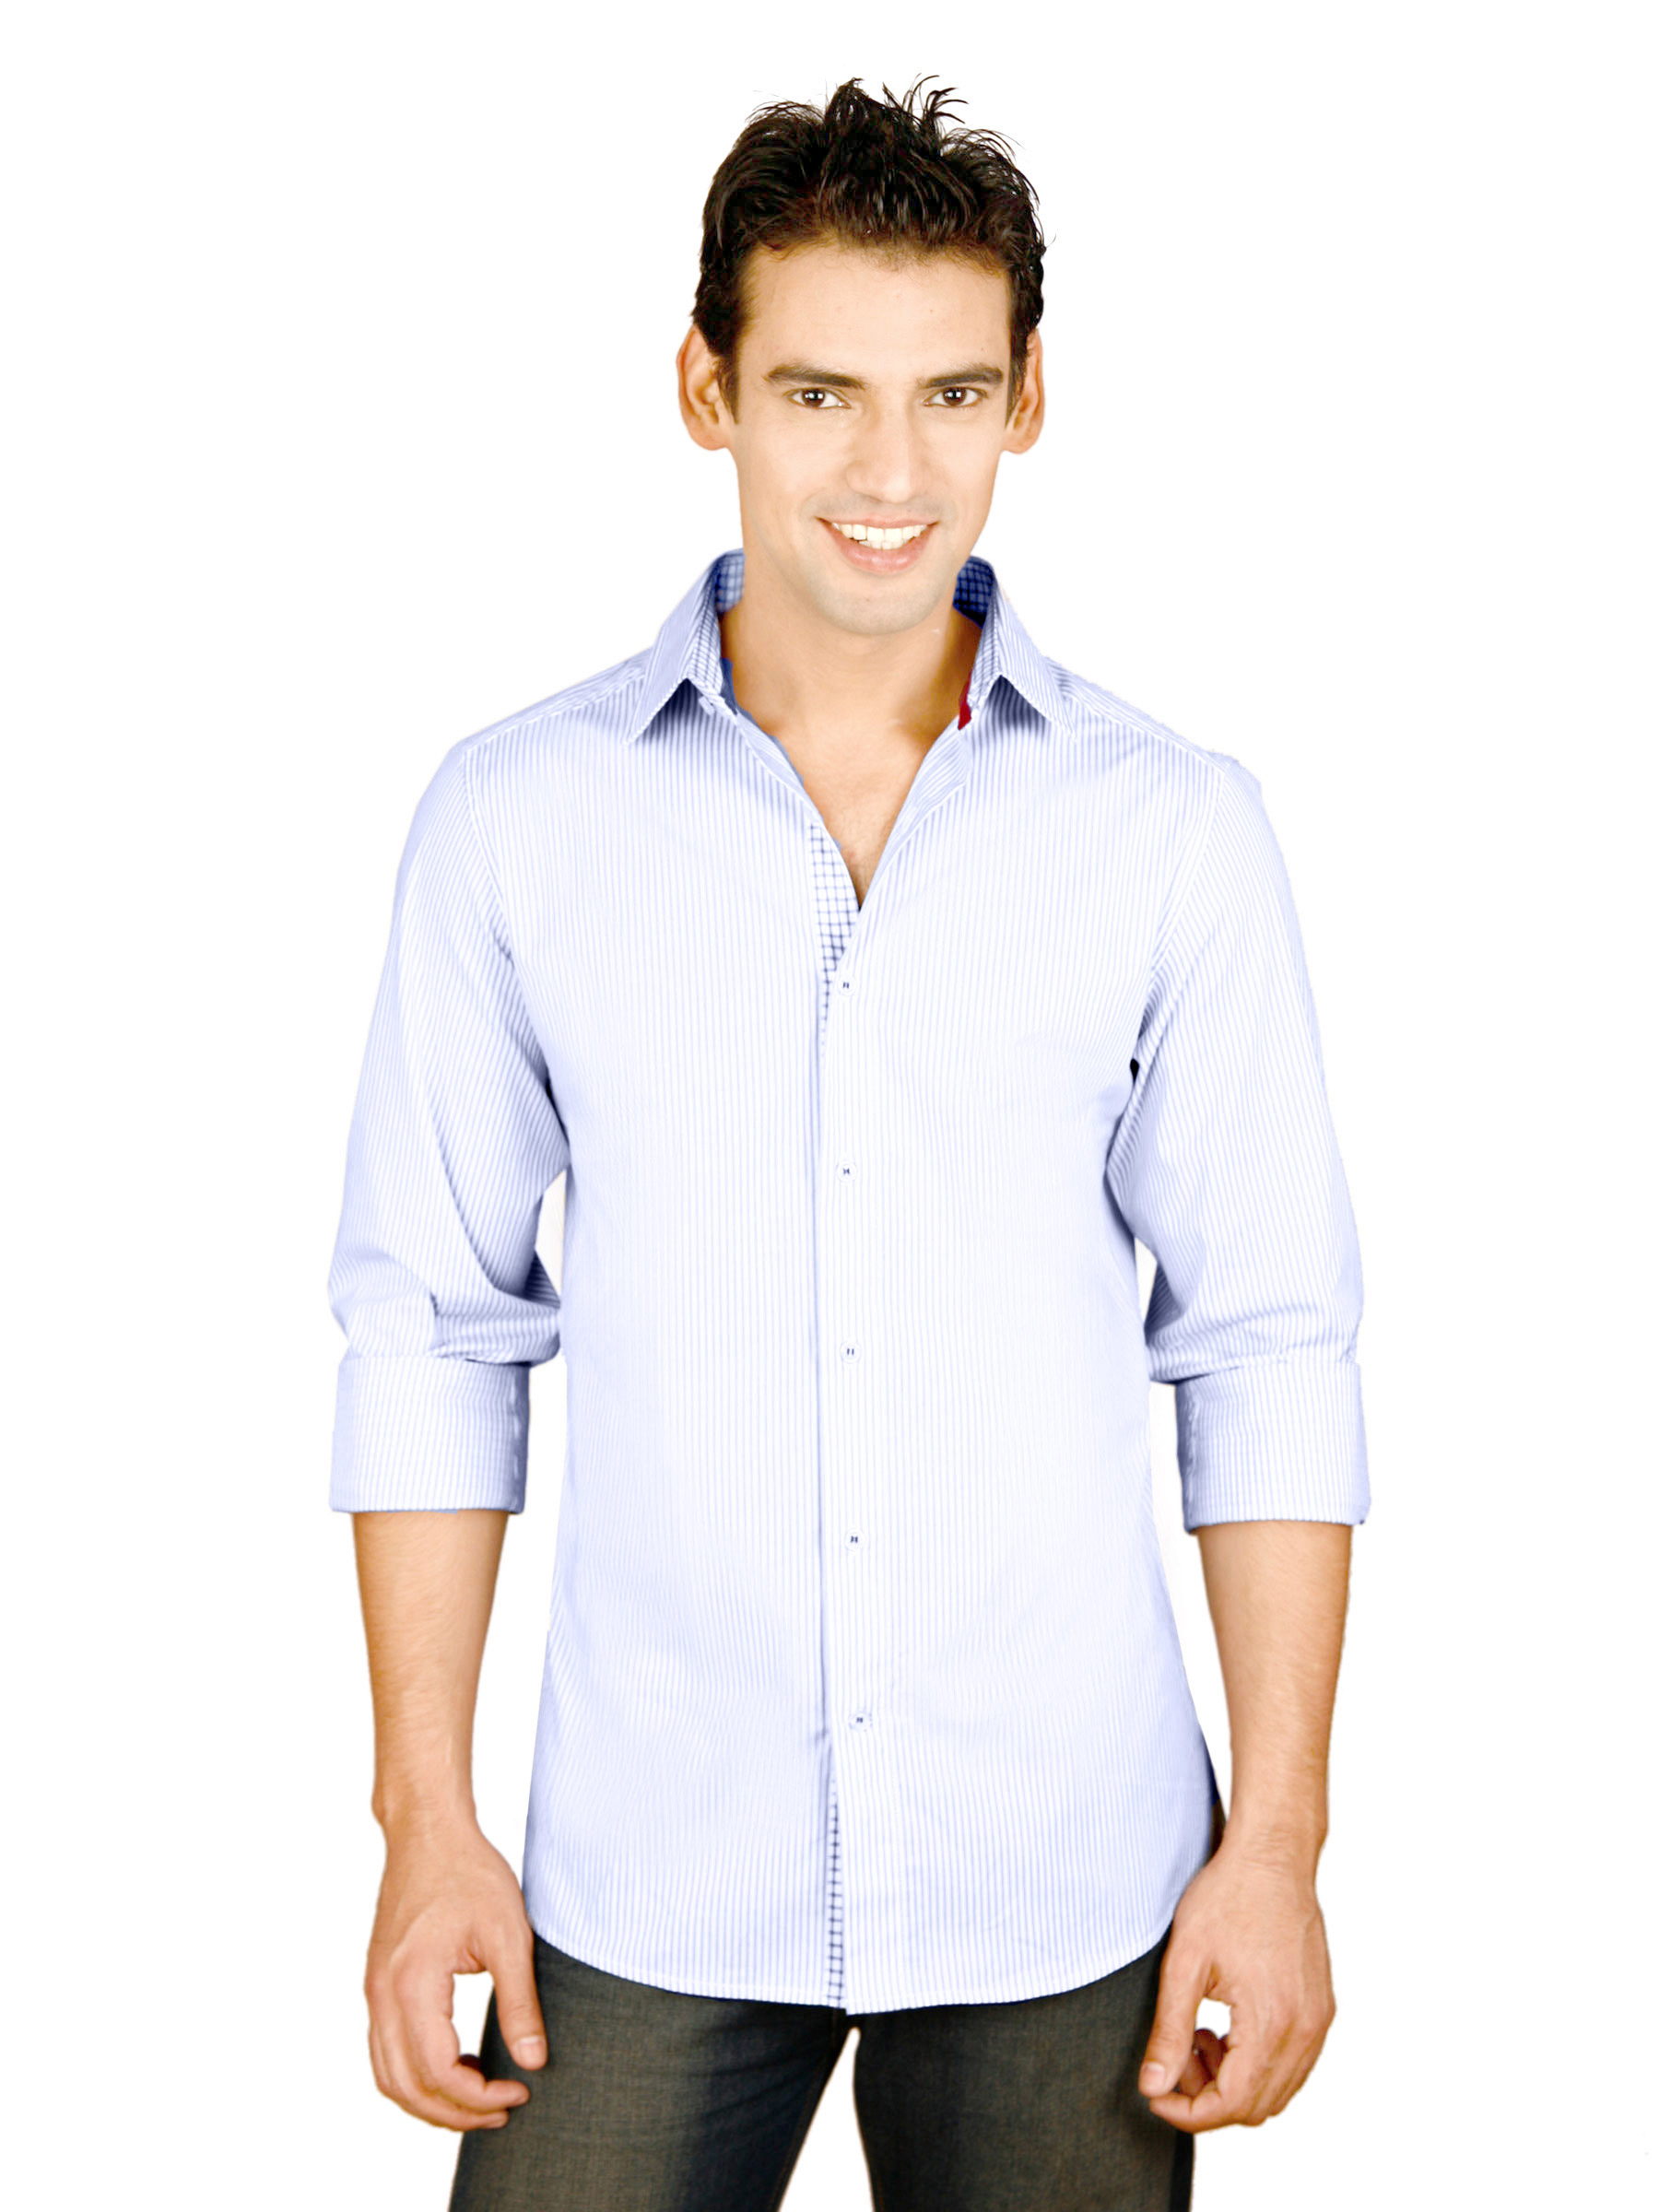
United Colors of Benetton Men Light Blue Shirts
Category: Apparel / Topwear / Shirts
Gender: Men
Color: Blue
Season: Fall 2011
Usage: Casual